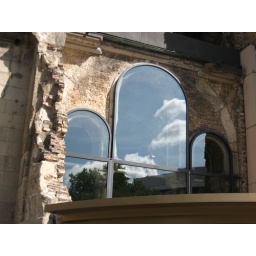
The sky in the window